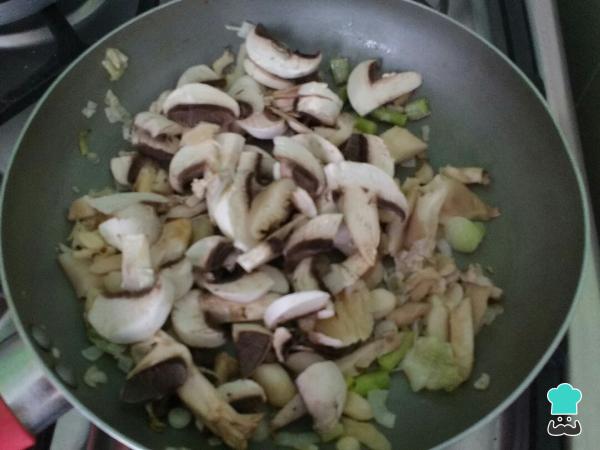
Pasados 1-2 minutos añadimos los champiñones y continuamos salteando el conjunto. Para hacer esta receta con semillas de amaranto puedes usar cualquier tipo de setas o una combinado de champiñones.